Sonvico

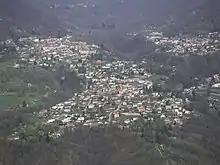
Sonvico

Before the merger, Sonvico had a total area of . Of this area, or 12.1% is used for agricultural purposes, while or 80.1% is forested. Of the rest of the land, or 6.7% is settled (buildings or roads), or 0.2% is either rivers or lakes and or 3.8% is unproductive land.